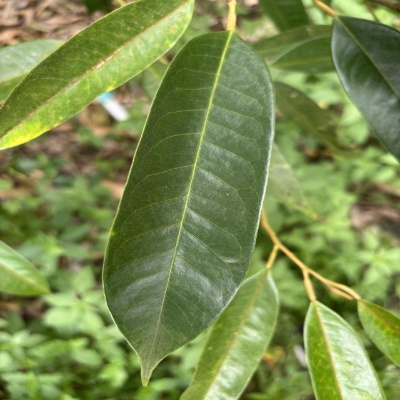
Label: Leaf_Healthy